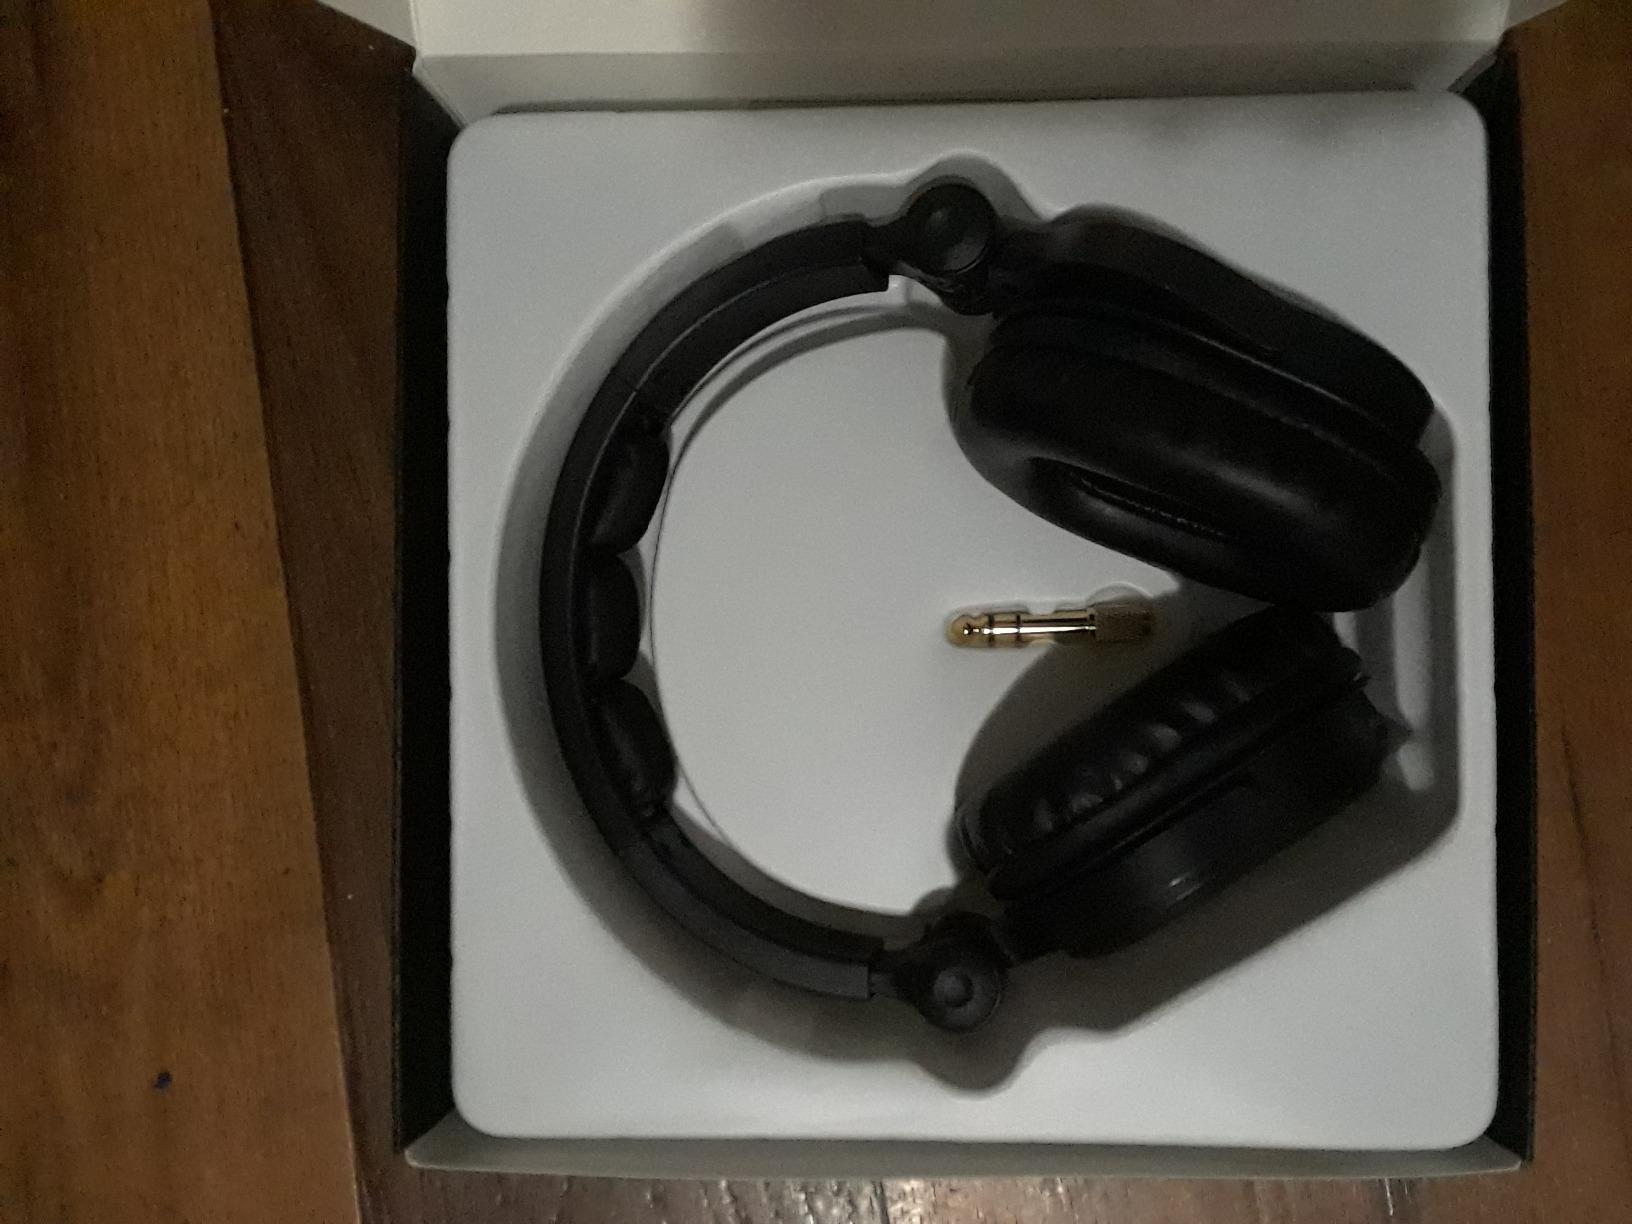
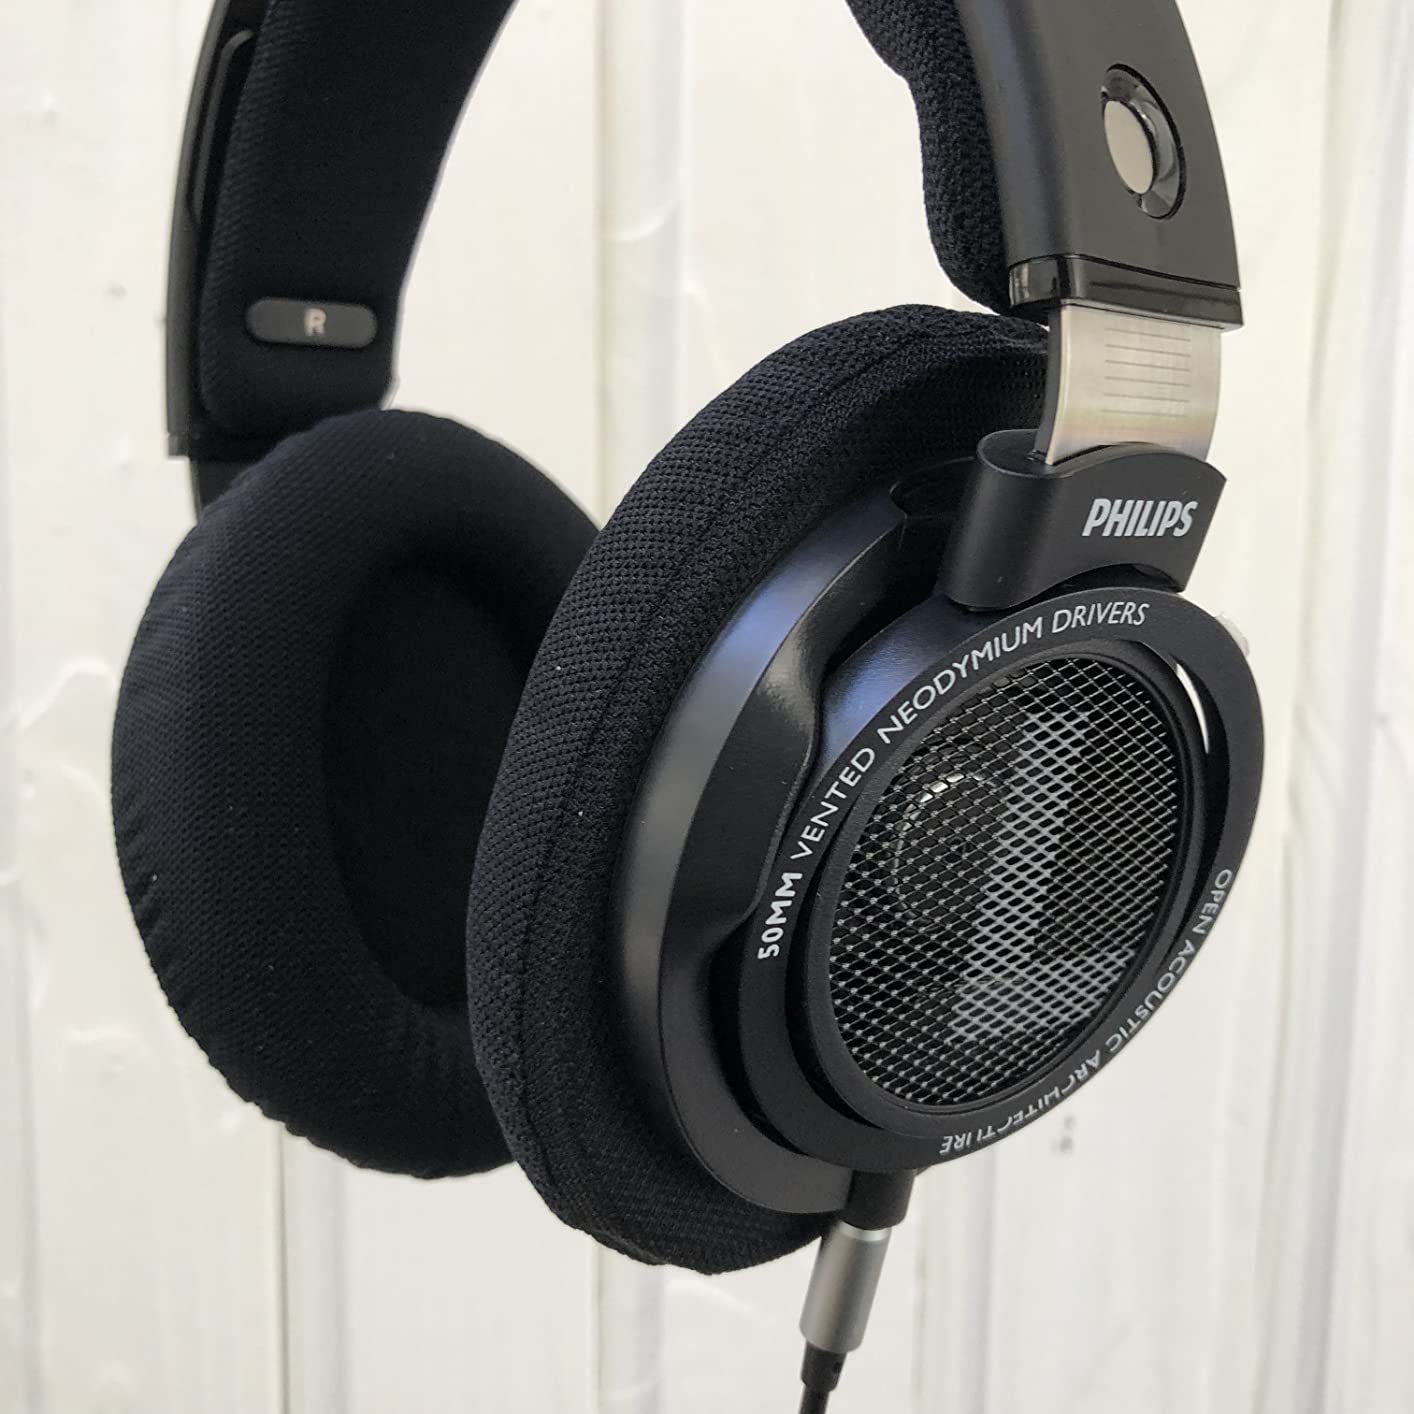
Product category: headphones
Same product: no